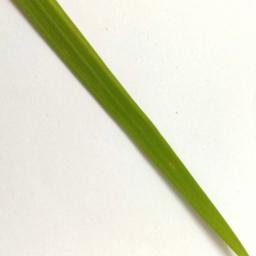
Label: Rice___Healthy